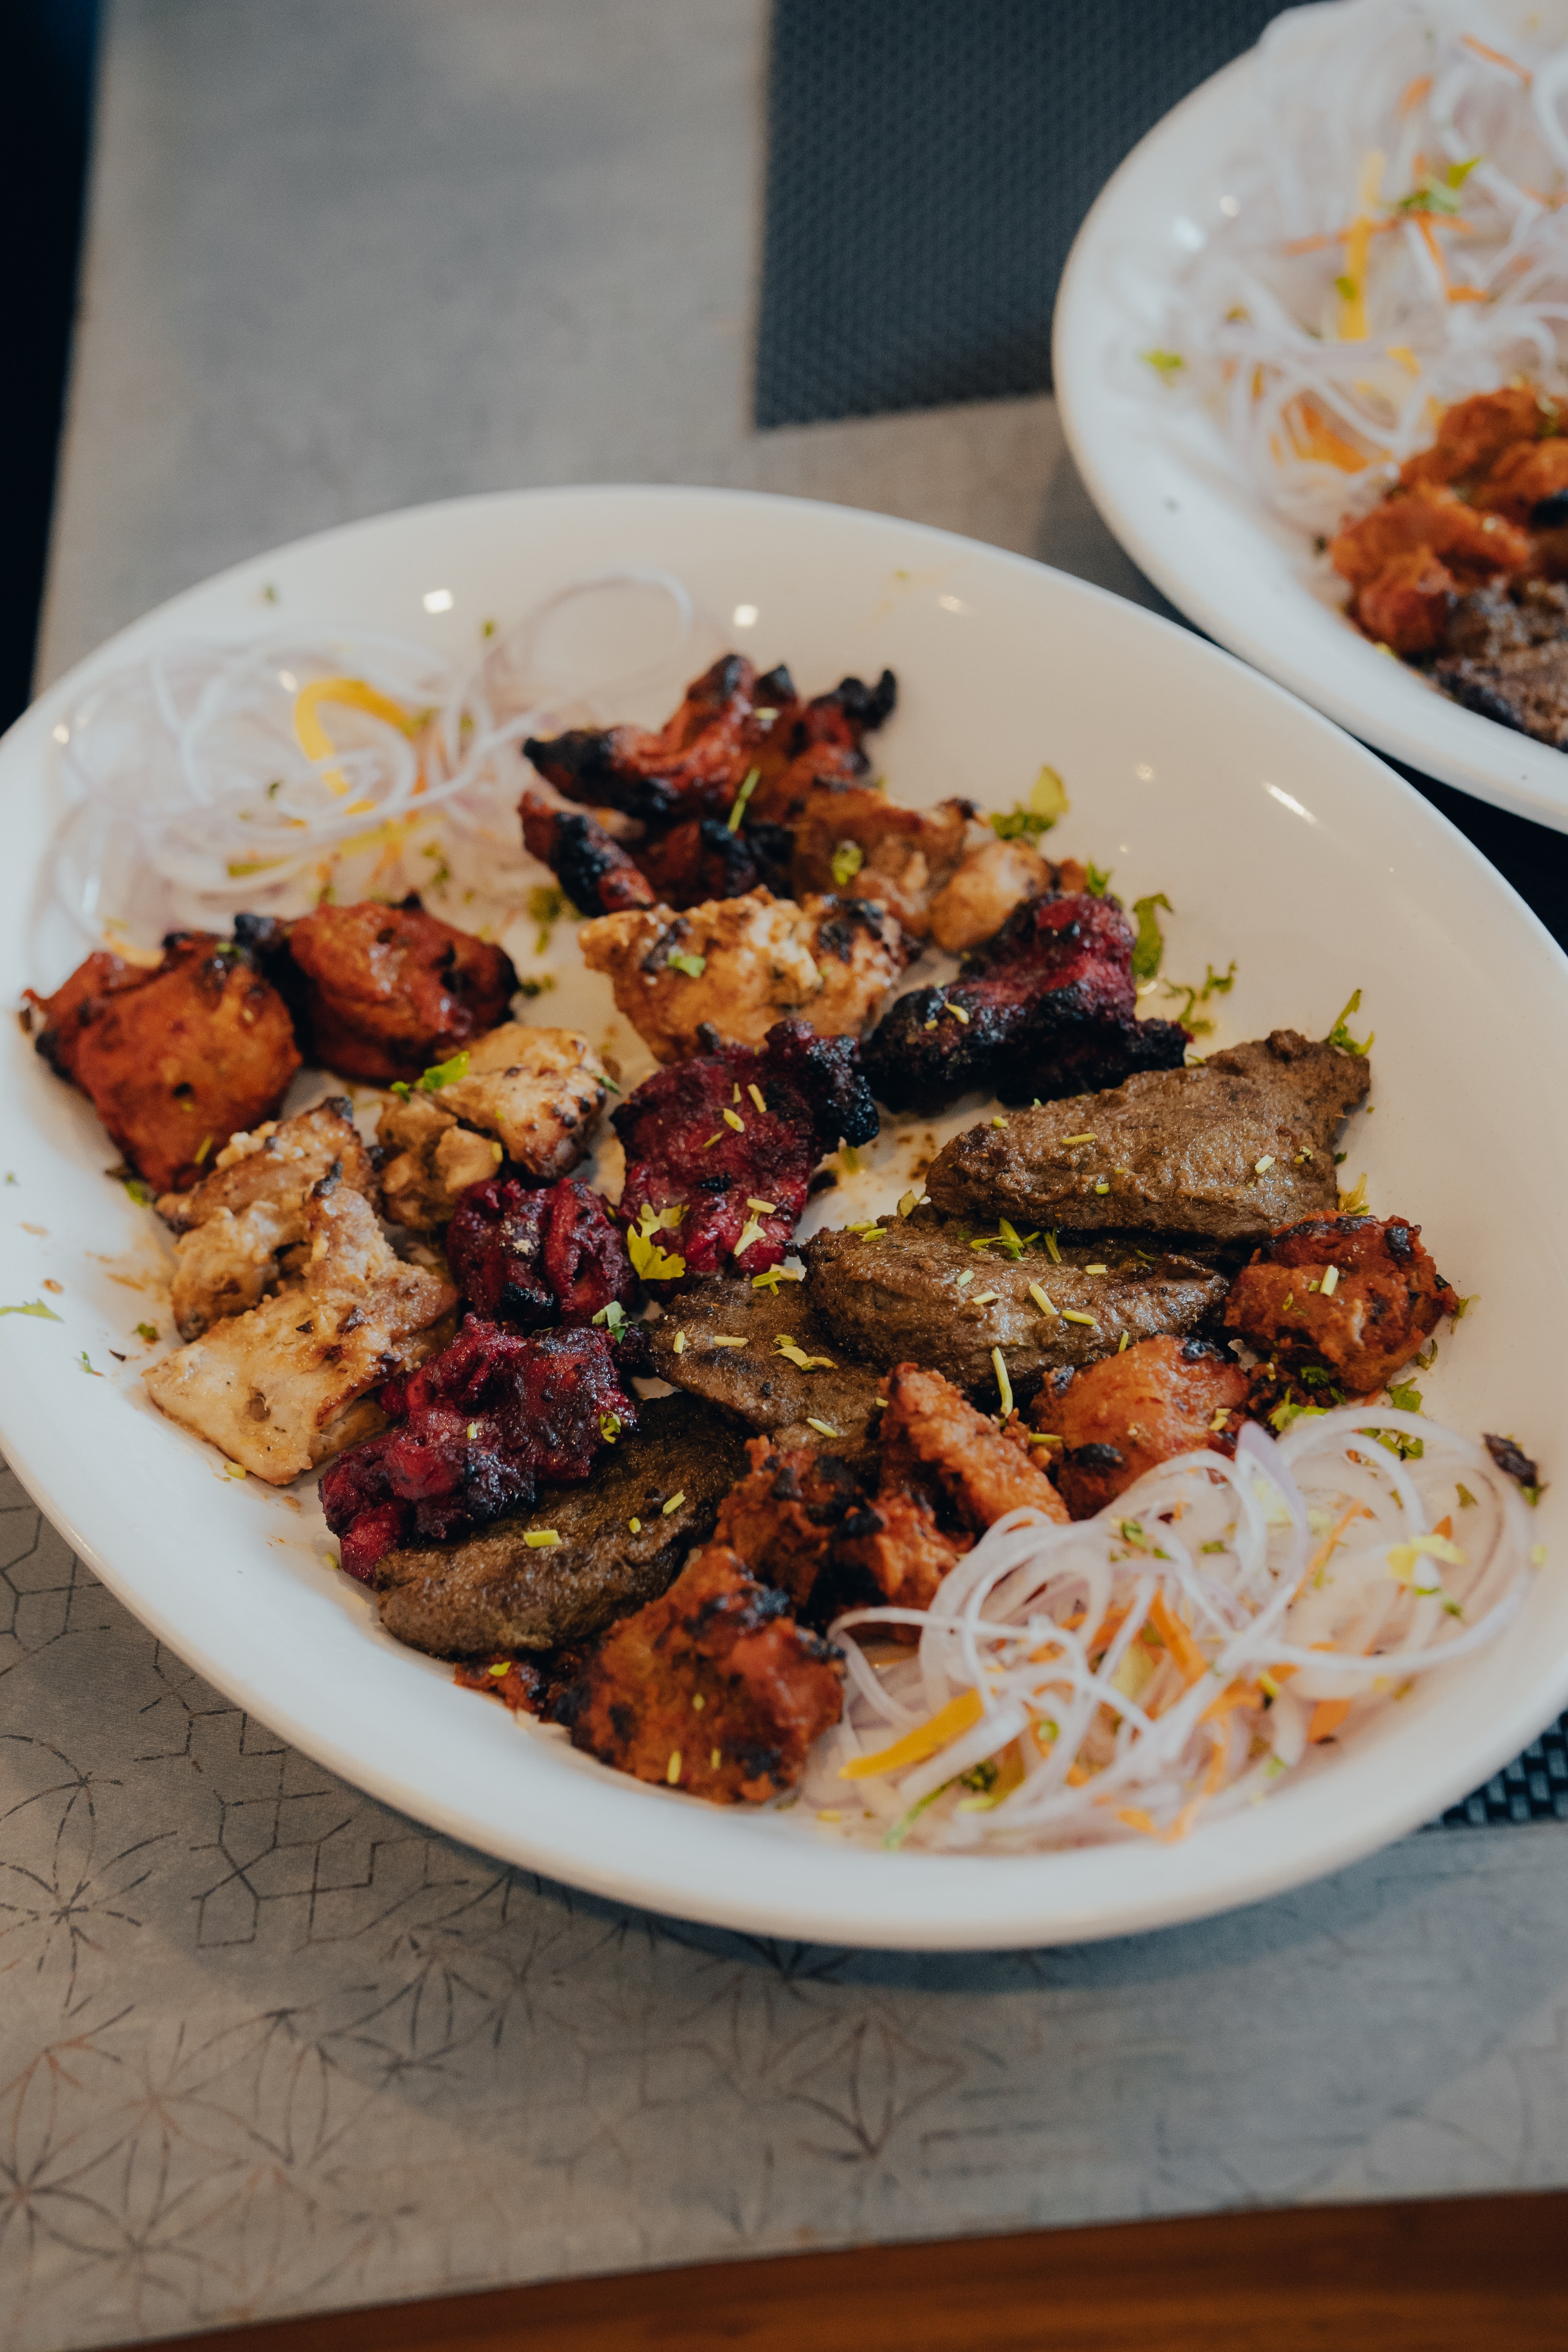
food, tableware, ingredient, recipe, staple food, seafood, lemon, rice, produce, meat, cuisine, dish, comfort food, plate, leaf vegetable, delicacy, fast food, vegetable, fried food, side dish, persian lime, cooking, steamed rice, shellfish, la carte food, mediterranean food, spanish cuisine, breakfast, Cuban food, thai food, chinese food, Spiced rice, Singaporean cuisine, prawn cocktail, bowl, meal, Hawaiian food, italian food, mixture, lunch, portuguese food